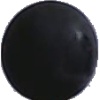
Label: blue_grape